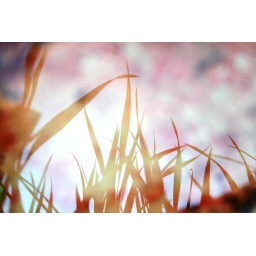
water reflection in bird bath